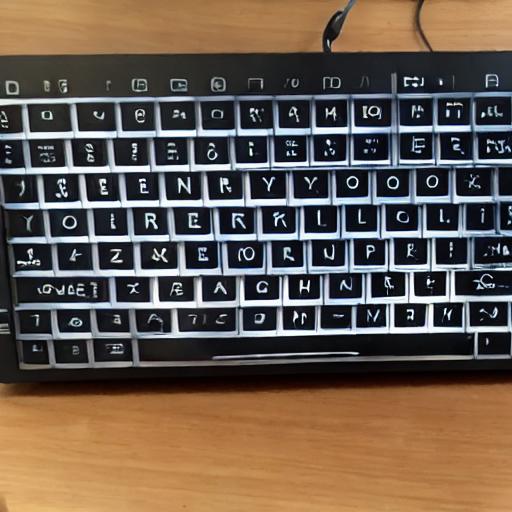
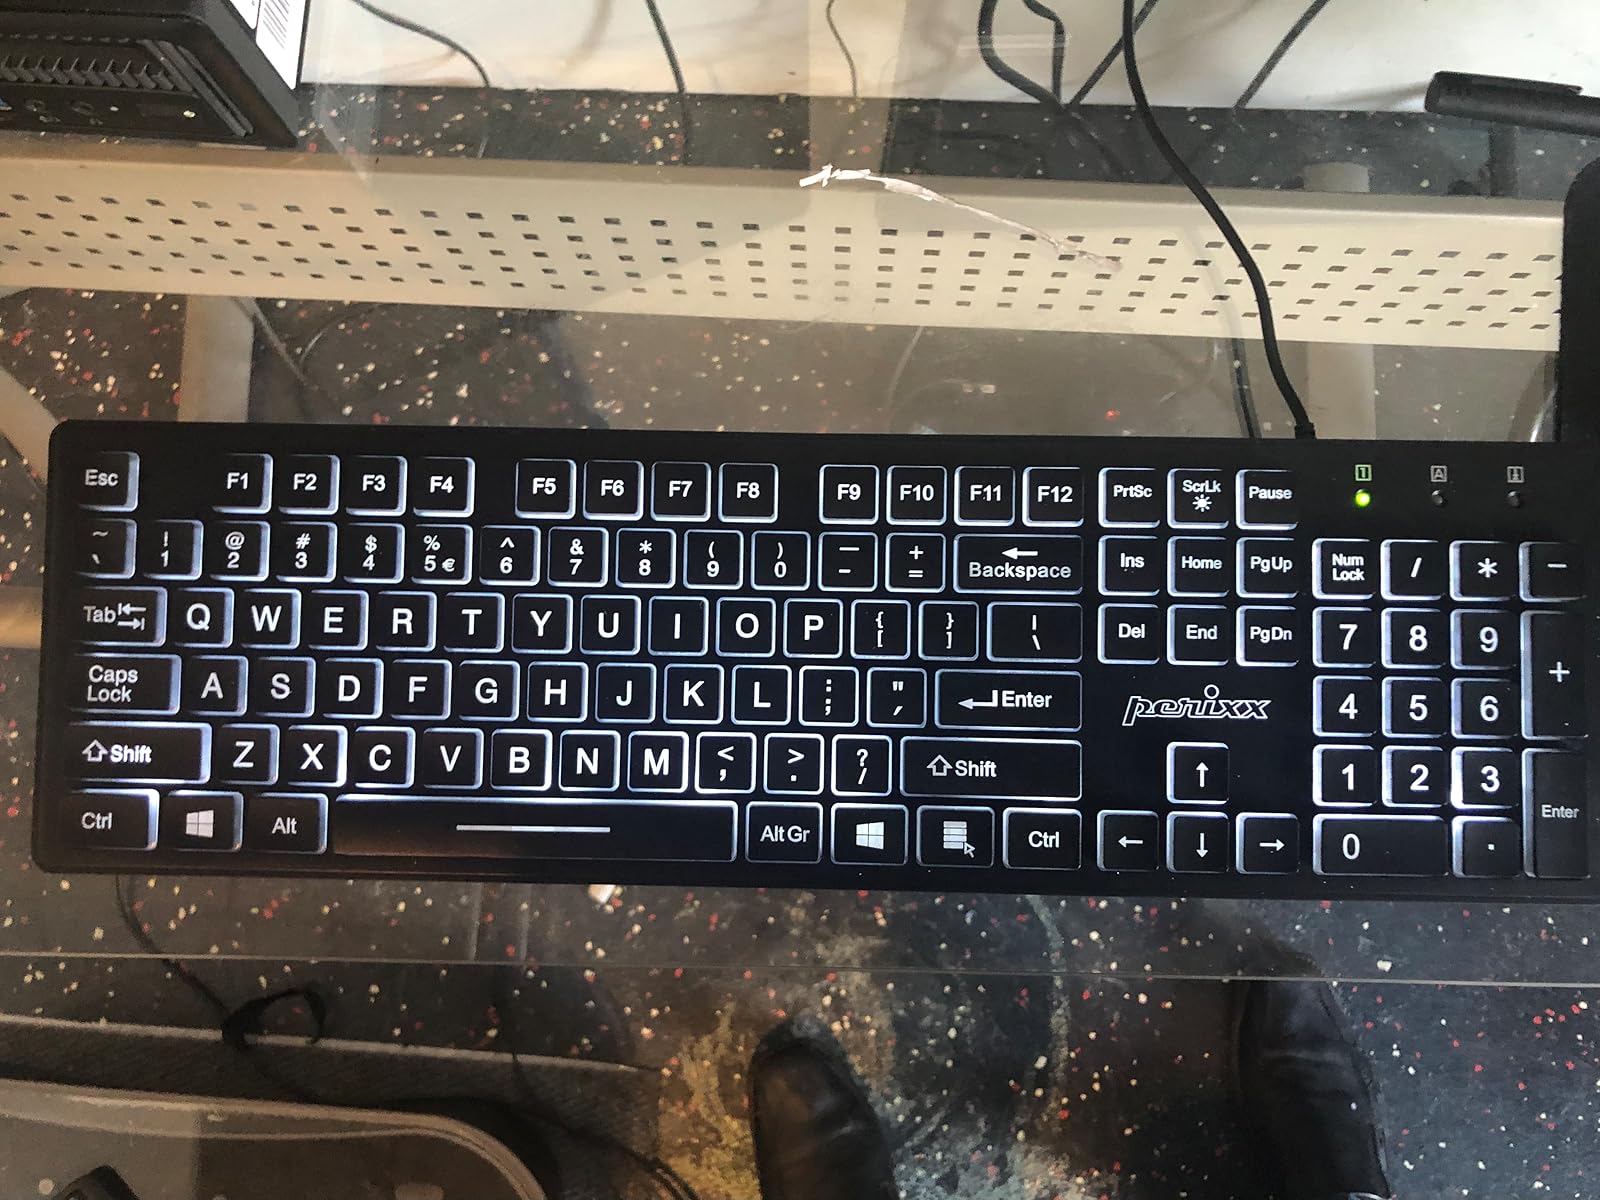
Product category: keyboard
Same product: no